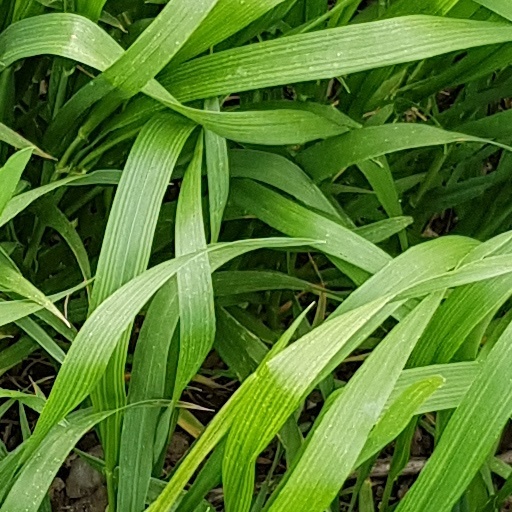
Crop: wheat